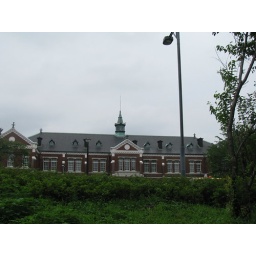
A cool looking building on the opposite side of the street I passed while walking around the Imperial Palace.